Temple Run (series)

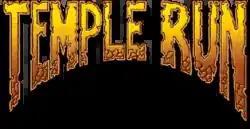

Temple Run is a video game franchise of 3D endless running video games developed and published by Imangi Studios. The primary theme of the series is an explorer chased from a group of demon monkeys, however, the characters and theme vary between spin-offs. The game was initially released for iOS devices on August 4, 2011, and later ported to Android systems on March 27, 2012 and Windows Phone 8 on March 27, 2013. The series consists of eight titles and has received commercial success with multiple entries surpassing 1 million downloads.